Robert Anderson (poet)

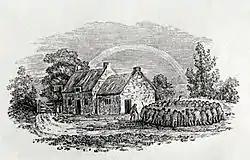
A woodcut of a cockfight outside a country inn engraved attributed to Thomas Bewick in 1805

Mark Huggins has commented on Anderson that he "was a man of the people, and most of his songs were about real individuals, whose names appear in parish registers of the time." He celebrated the area's small towns, farms, fairs, markets and landscape, addressing the life of the inhabitants: their work, loves, feasting, drinking, dancing and cockfights. His ballads are full of human interest and playful humour, with an eye to the ridiculous that does not demean his subjects. A handful of these ballads were to enter the oral tradition and be collected by folk song enthusiasts in the early 20th century. Four in particular are still recognised as classics: "Barbary Bell", "Sally Gray", "The Blackwell Merry Night", and "Canny Cumberland. As commonly happens with oral material, their text changed as the original authorship was forgotten. The most radical example of this occurred in the later history of "Jenny’s Complaint". Adapted to the mining circumstances of southern Cumbria, it lived a life of its own, divorced from the tune Anderson wrote for it, as "The Recruited Collier".